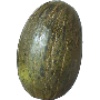
Label: Melon Piel de Sapo 1